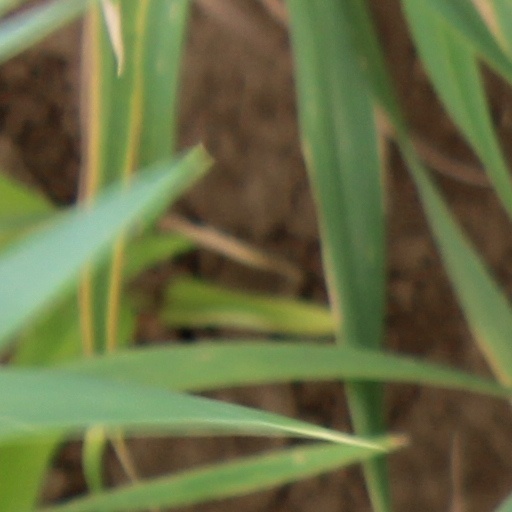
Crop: wheat